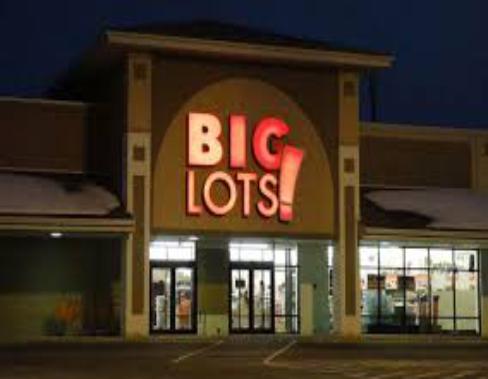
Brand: Big Lots
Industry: Necessities